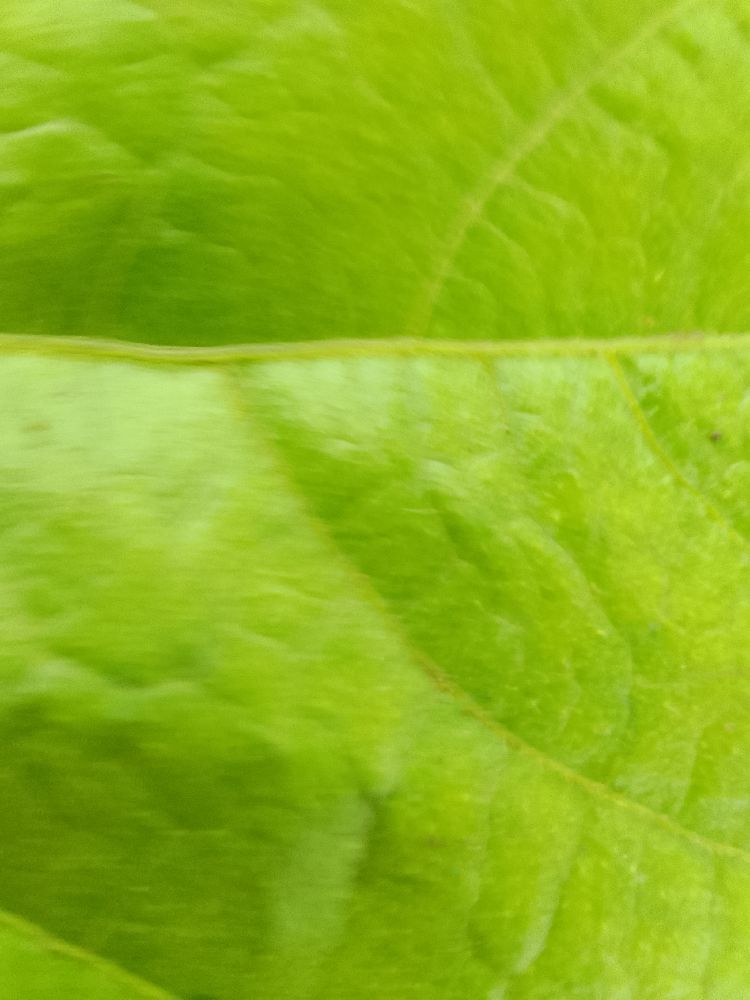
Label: healthy